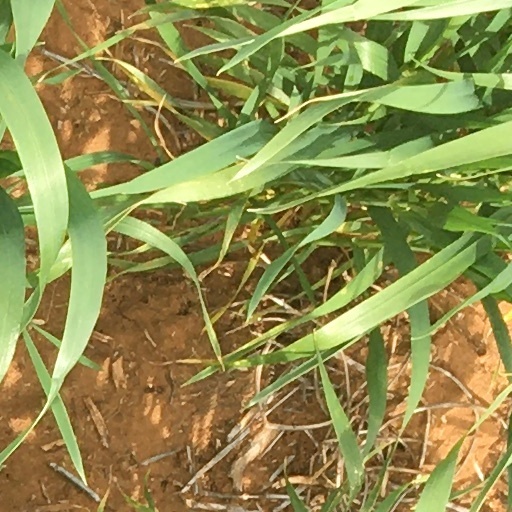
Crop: wheat